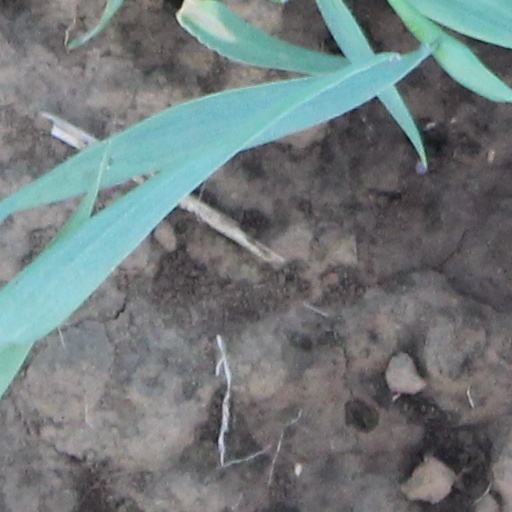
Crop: wheat